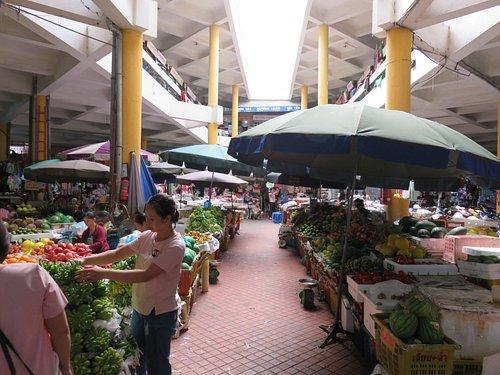
có nhiều mặt hàng rau củ quả xuất hiện ở bên trong khu chợ